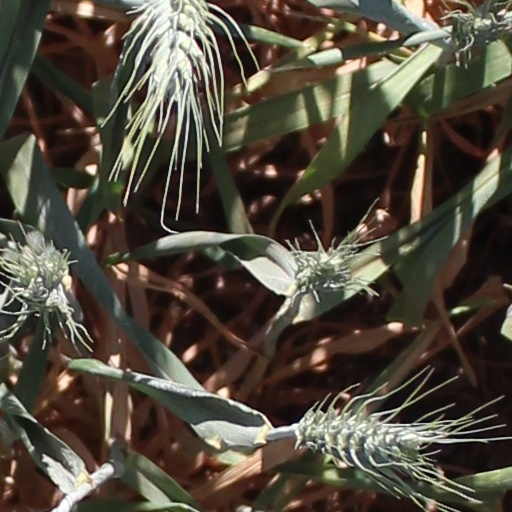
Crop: wheat